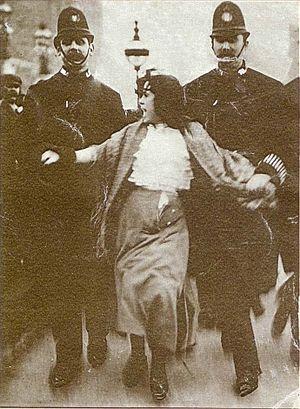
Dora Thewlis, née le 15 mai 1890 à Huddersfield et morte en 1976 à Ascot Vale en Australie, est une suffragette britannique.